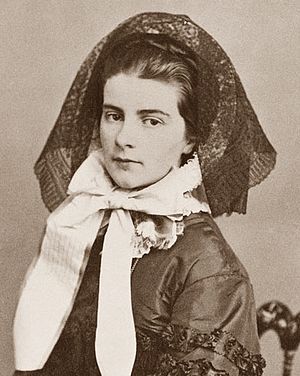
Marie Sophie af Bayern
Dronning Marie Sophie i 1861
Titulær hertuginde Marie Sophie Amalie i Bayern af huset Wittelsbach var datter af titulær hertug i Bayern Maximilian Joseph og prinsesse Ludovika af Bayern. Marie Sophie var dronning af Begge Sicilier fra 1859 til 1861 gennem sit ægteskab med kong Frans 2. af Begge Sicilier.